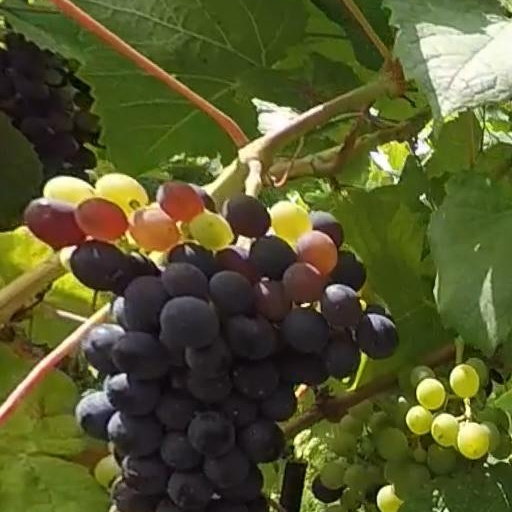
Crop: grape